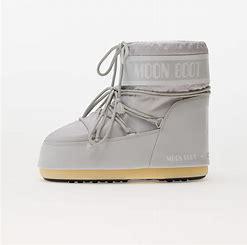
Brand: Moon
Model: Boot Moon Icon Nylon